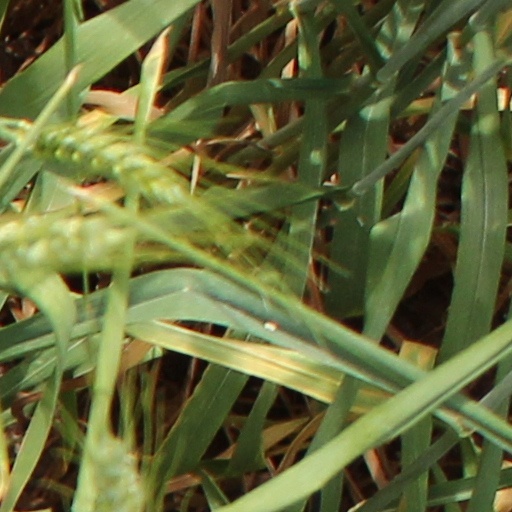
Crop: wheat